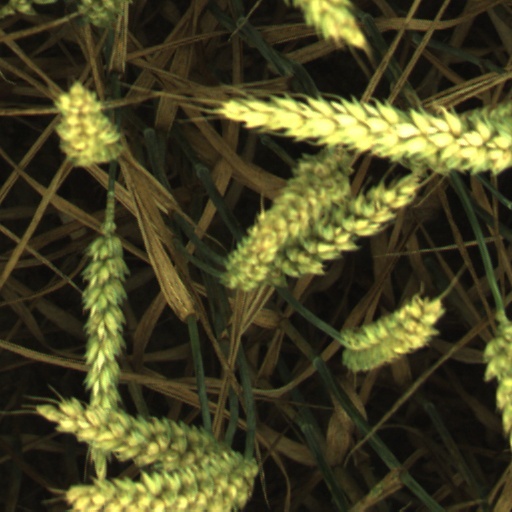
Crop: wheat